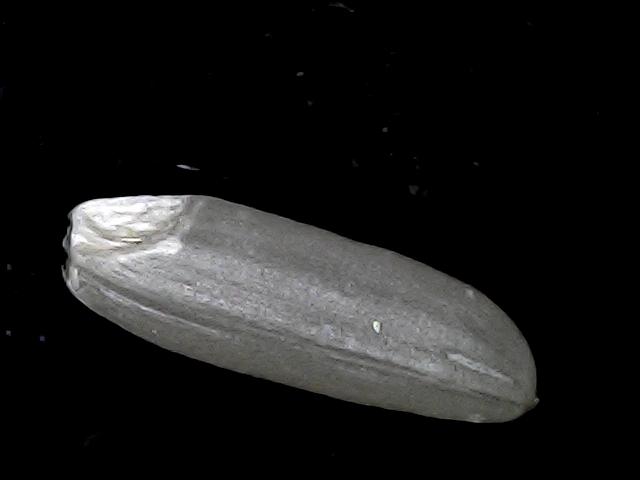
Rice variety: BD85